Shah Sulaimān Nūri

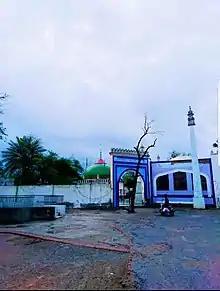
DARBAR SHARIF SAKHI SHAH SULEMAN NOORI HAZOORI

Shah Suleman Noori Hazoori died on the night of Friday the 27th Ramzan ul Mubaraik 1604 at the age of 96 years. His shrine in located in Purana Bhalwal. The large central grave is of Shah Suleman while the first grave on the right side is of his grandson Abdul Wahid. The 2nd grave on the right side is of his son Raheem Dad. On the left hand, the 1st grave is of his grandson Abdul Wahab while the 2nd grave is of his other son Taj Mahmood.